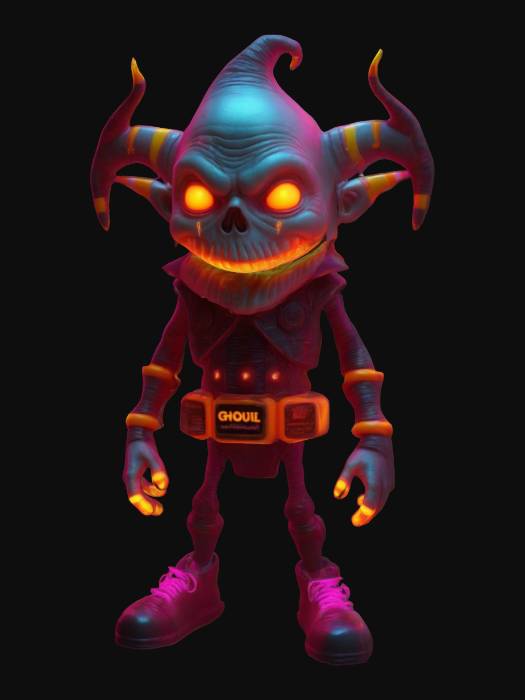
미적 점수 (1~10점): 8